Amariyanna Copeny

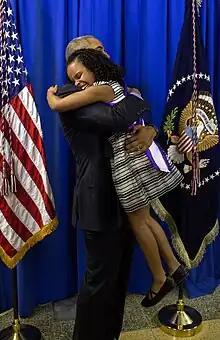
President Barack Obama hugs Mari Copeny, 8, backstage at Northwestern High School in Flint, Michigan, May 4, 2016.

Amariyanna "Mari" Copeny (born July 6, 2007), also known as Little Miss Flint, is an African-American youth activist from Flint, Michigan. She is best known for raising awareness about the Flint water crisis and for fundraising to support underprivileged children in her community and across the country.